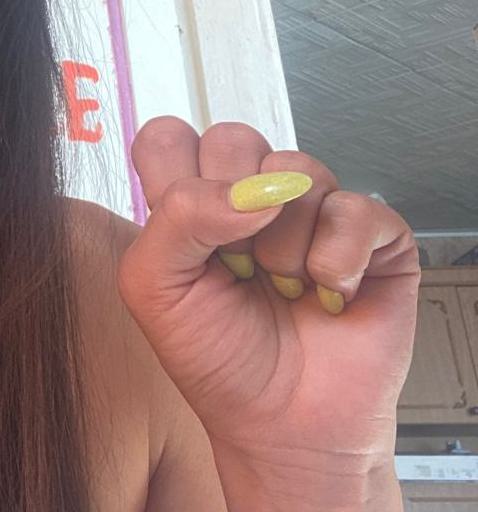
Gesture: fist